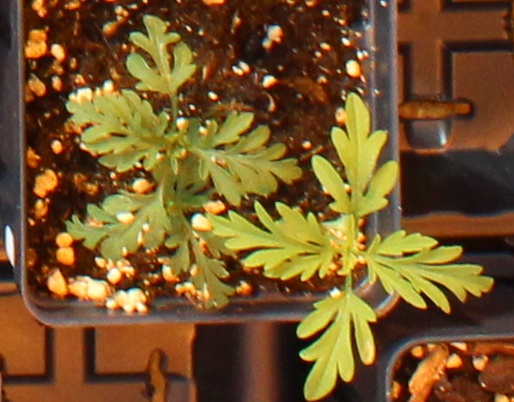
Label: Ragweed